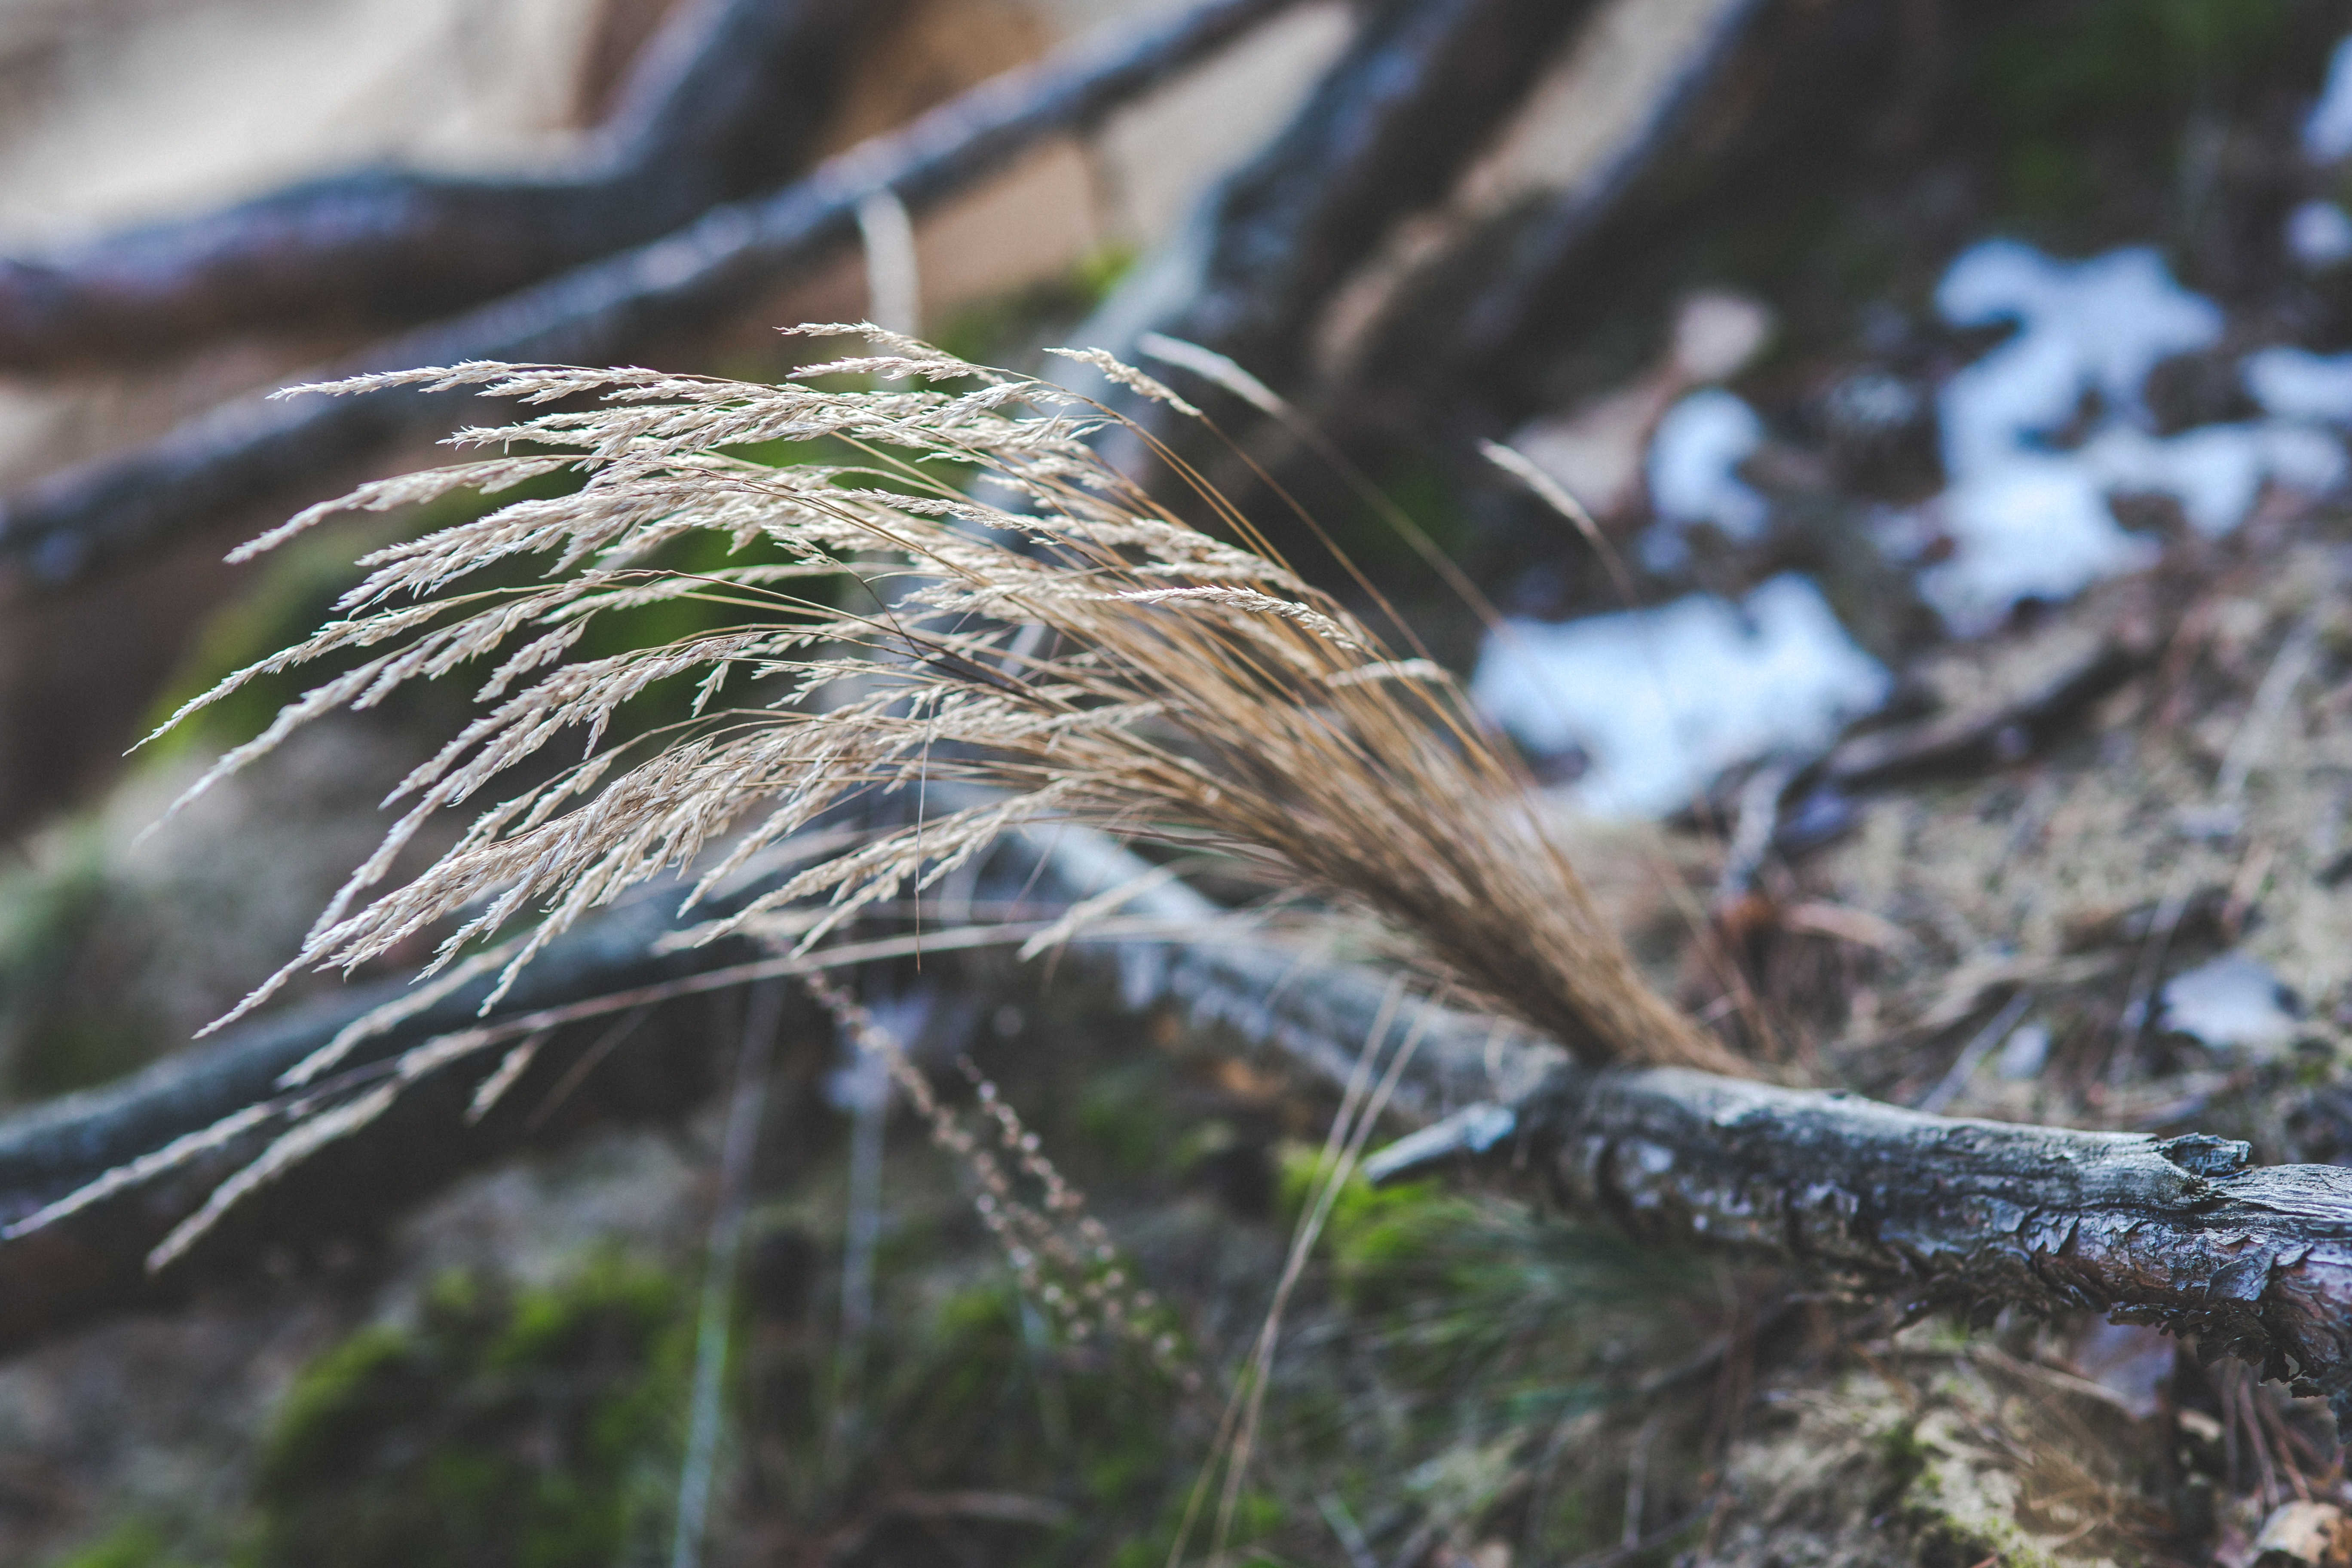
tree, nature, forest, grass, branch, plant, leaf, flower, dry, wildlife, dried, closeup, flora, fauna, grass family, woody plant